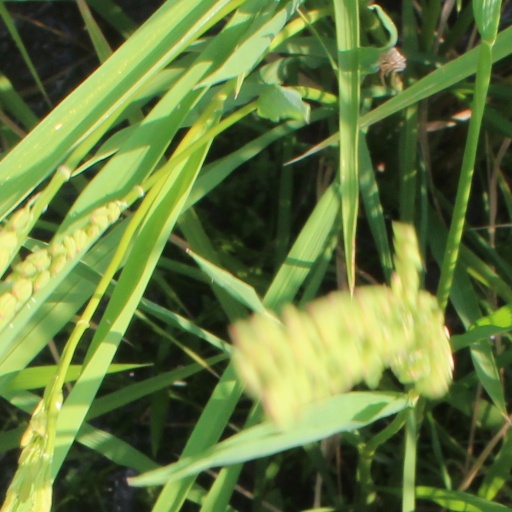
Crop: rice